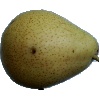
Label: pear_forelle